Barbara Blaine

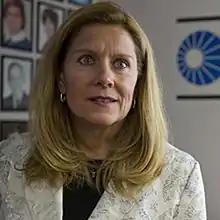

Barbara Ann Blaine (July 6, 1956 – September 24, 2017) was the founder in 1988 and president until February 2017 of Survivors Network of those Abused by Priests (SNAP), a national advocacy group in the United States for survivors of clerical sexual abuse. It has been involved in the efforts by survivors to gain compensation and action by the Catholic Church and other religious organizations to end clergy abuse and acknowledge past cover-ups.